Brazil

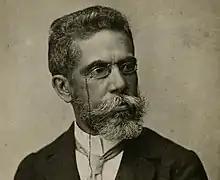
Machado de Assis, poet and novelist, founder of the Brazilian Academy of Letters

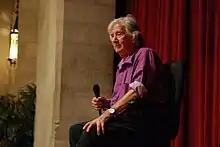
Augusto Boal presenting a workshop on the Theatre of the Oppressed at Riverside Church in New York City in 2008

Brazil is the world's eleventh-largest energy consumer. Much of its energy comes from renewable sources, particularly hydroelectricity and ethanol; the Itaipu Dam is the world's largest hydroelectric plant by energy generation, and the country has other large plants such as Belo Monte and Tucuruí. The first car with an ethanol engine was produced in 1978 and the first airplane engine running on ethanol in 2005.